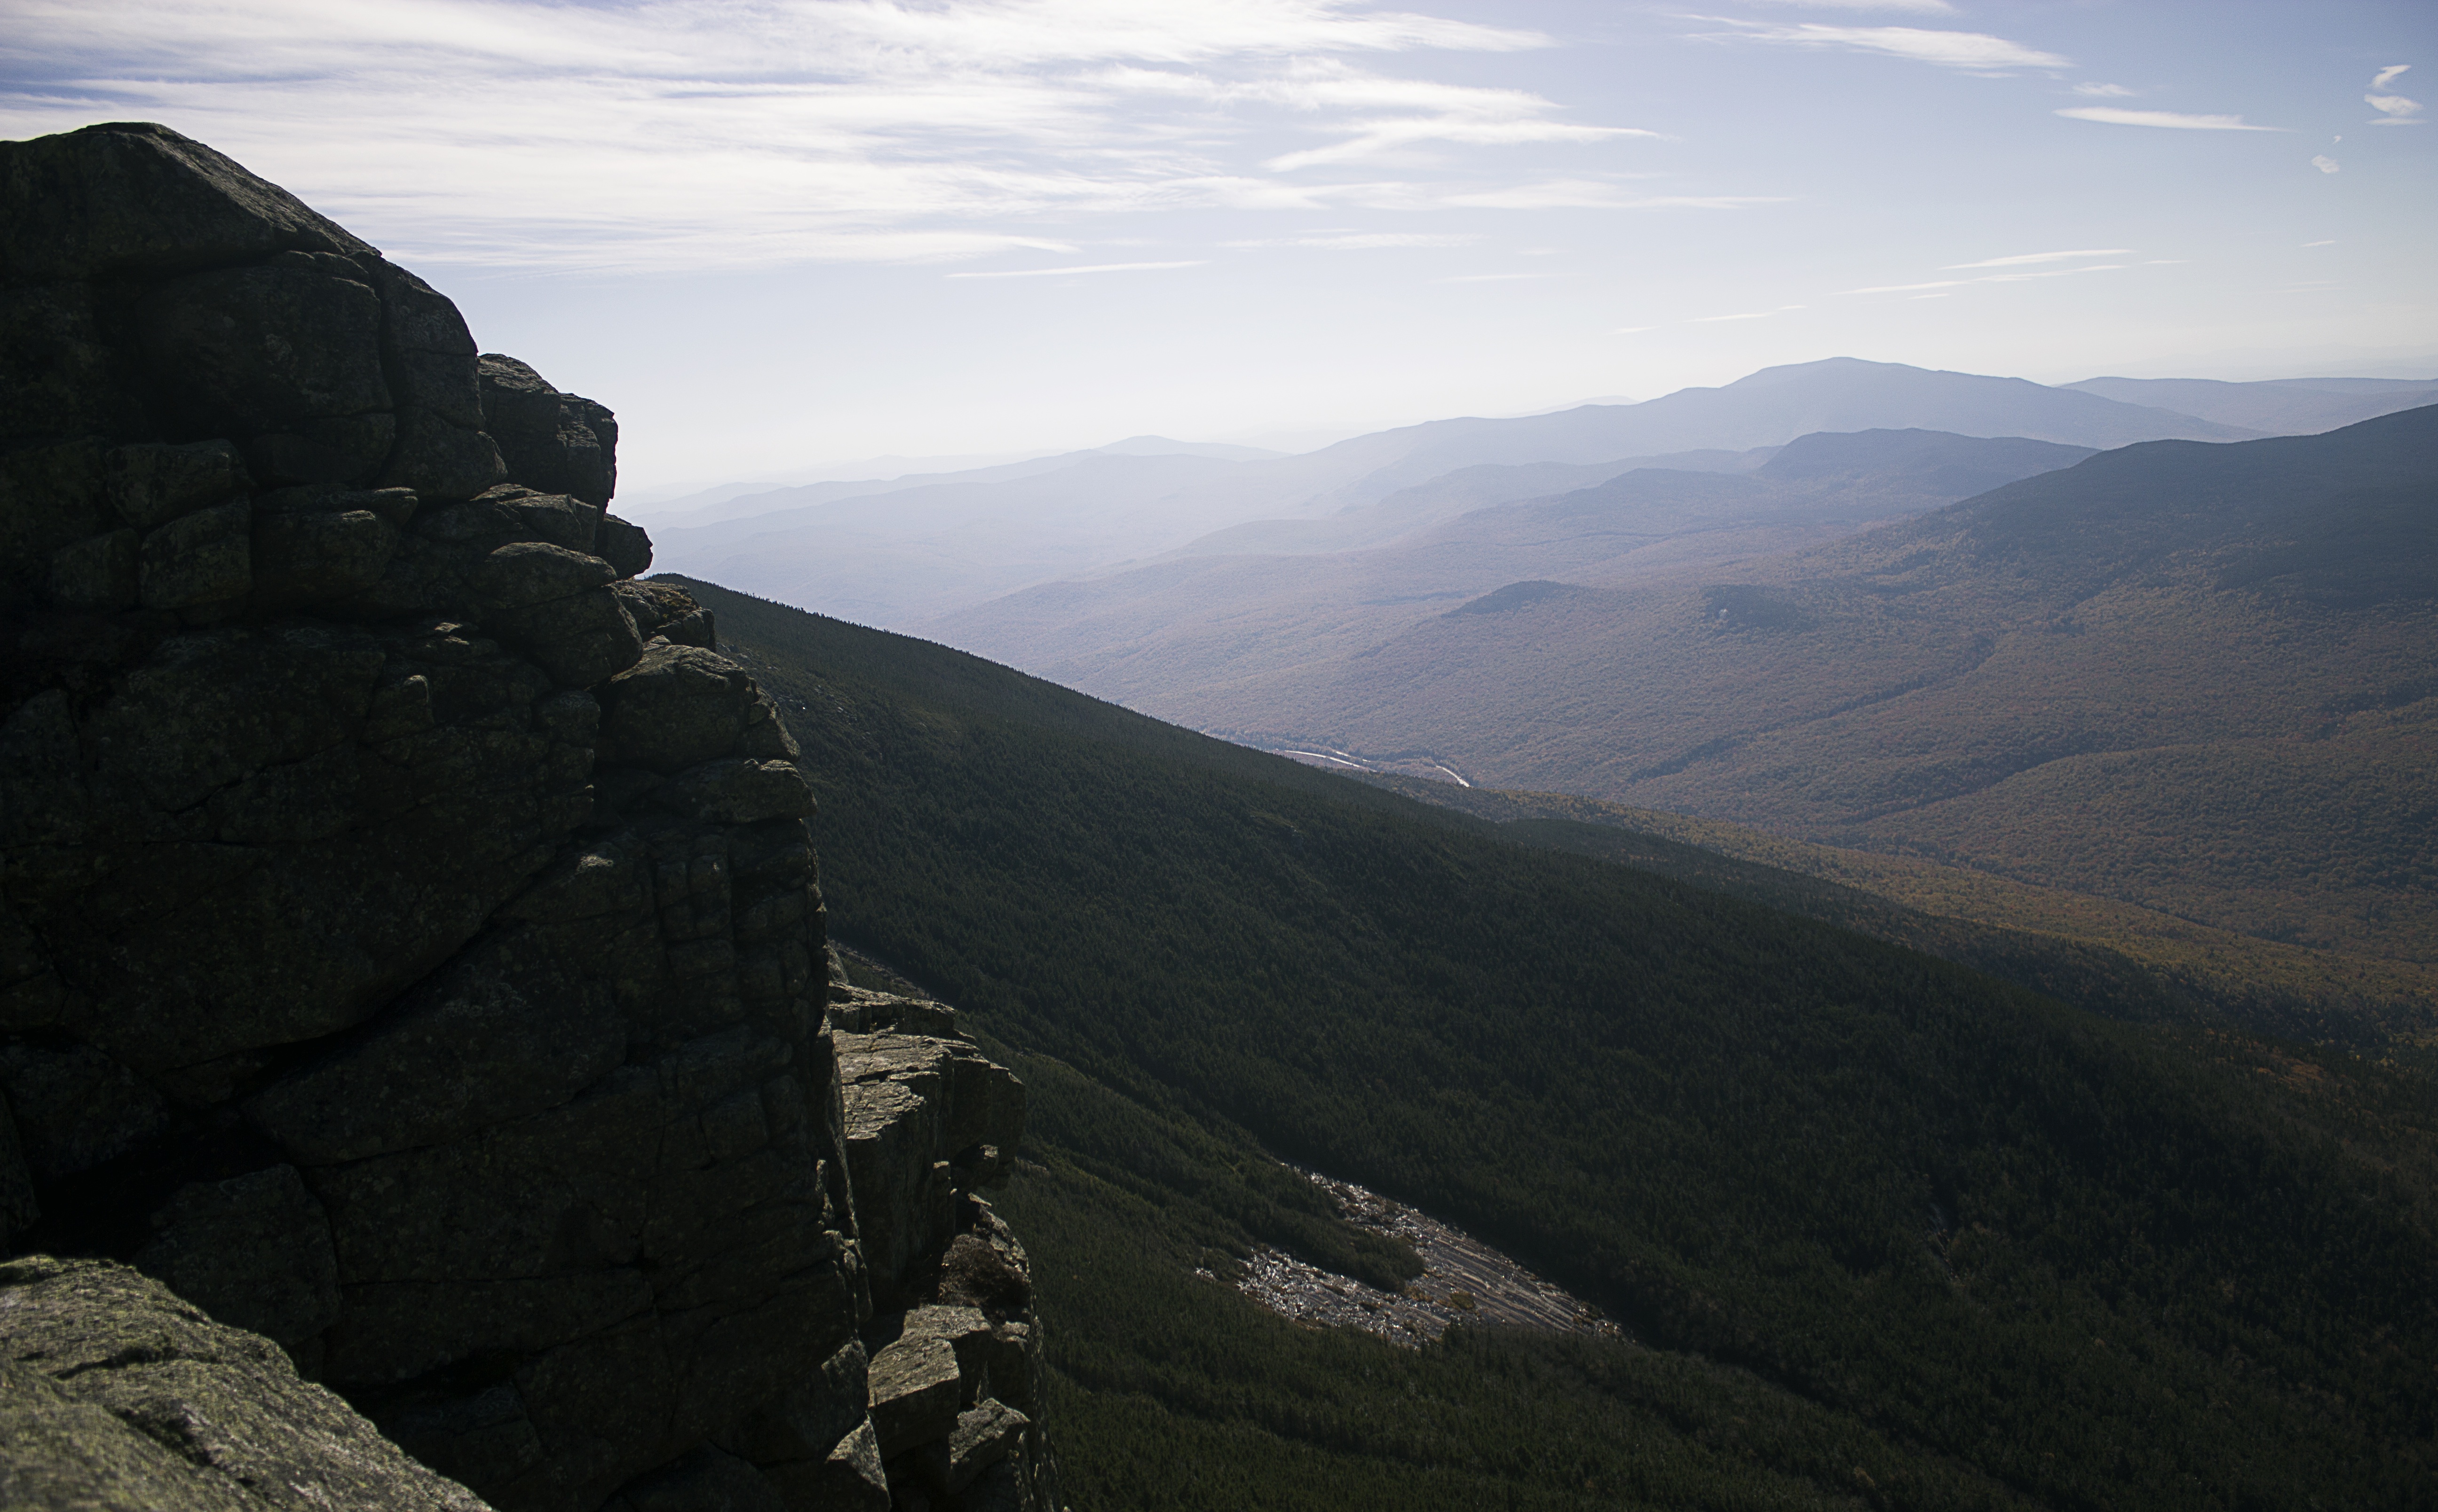
landscape, nature, forest, outdoor, rock, wilderness, walking, mountain, hiking, hill, adventure, view, valley, mountain range, summer, range, environment, green, scenic, natural, scenery, terrain, mountain top, ridge, summit, mountaineering, hills, mountains, alps, plateau, fell, landform, mountain pass, forest landscape, geographical feature, mountainous landforms